Walled garden

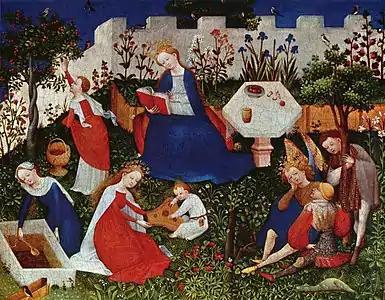

Historically, and still in many parts of the world, nearly all urban houses with any private outside space have high walls for security, and any small garden was thus walled by default. The same was true of many rural houses and other buildings, for example religious ones. In palaces and most country houses, the whole plot, including even a very large garden, was also walled or at least fenced, sometimes with (much more expensive) metal railings along those parts of the boundary giving the best views to show off the splendour of the residence, as at the Palace of Versailles, Buckingham Palace and many others. In some cases there was originally a fence or hedging, but a wall was added later when funds allowed. In particular, hiring local labour to build a wall was considered a praiseworthy method of famine relief for the rich, and many walls round the grounds of country houses in the British Isles date to the famine years of the 1840s.